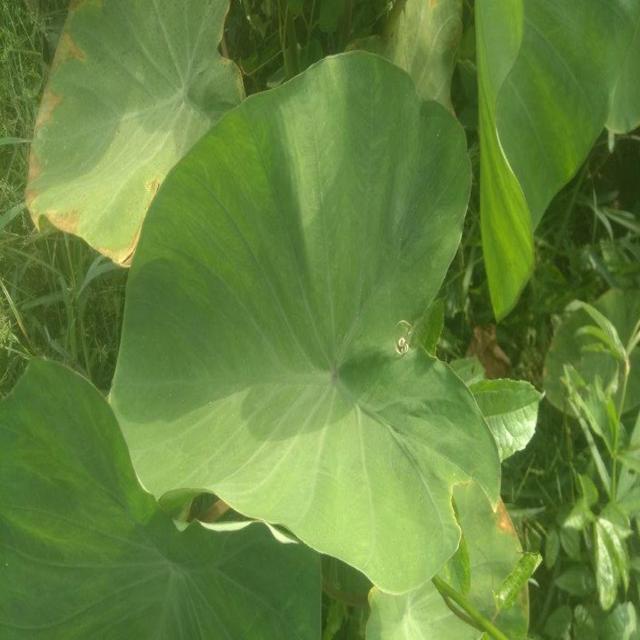
Label: Healthy